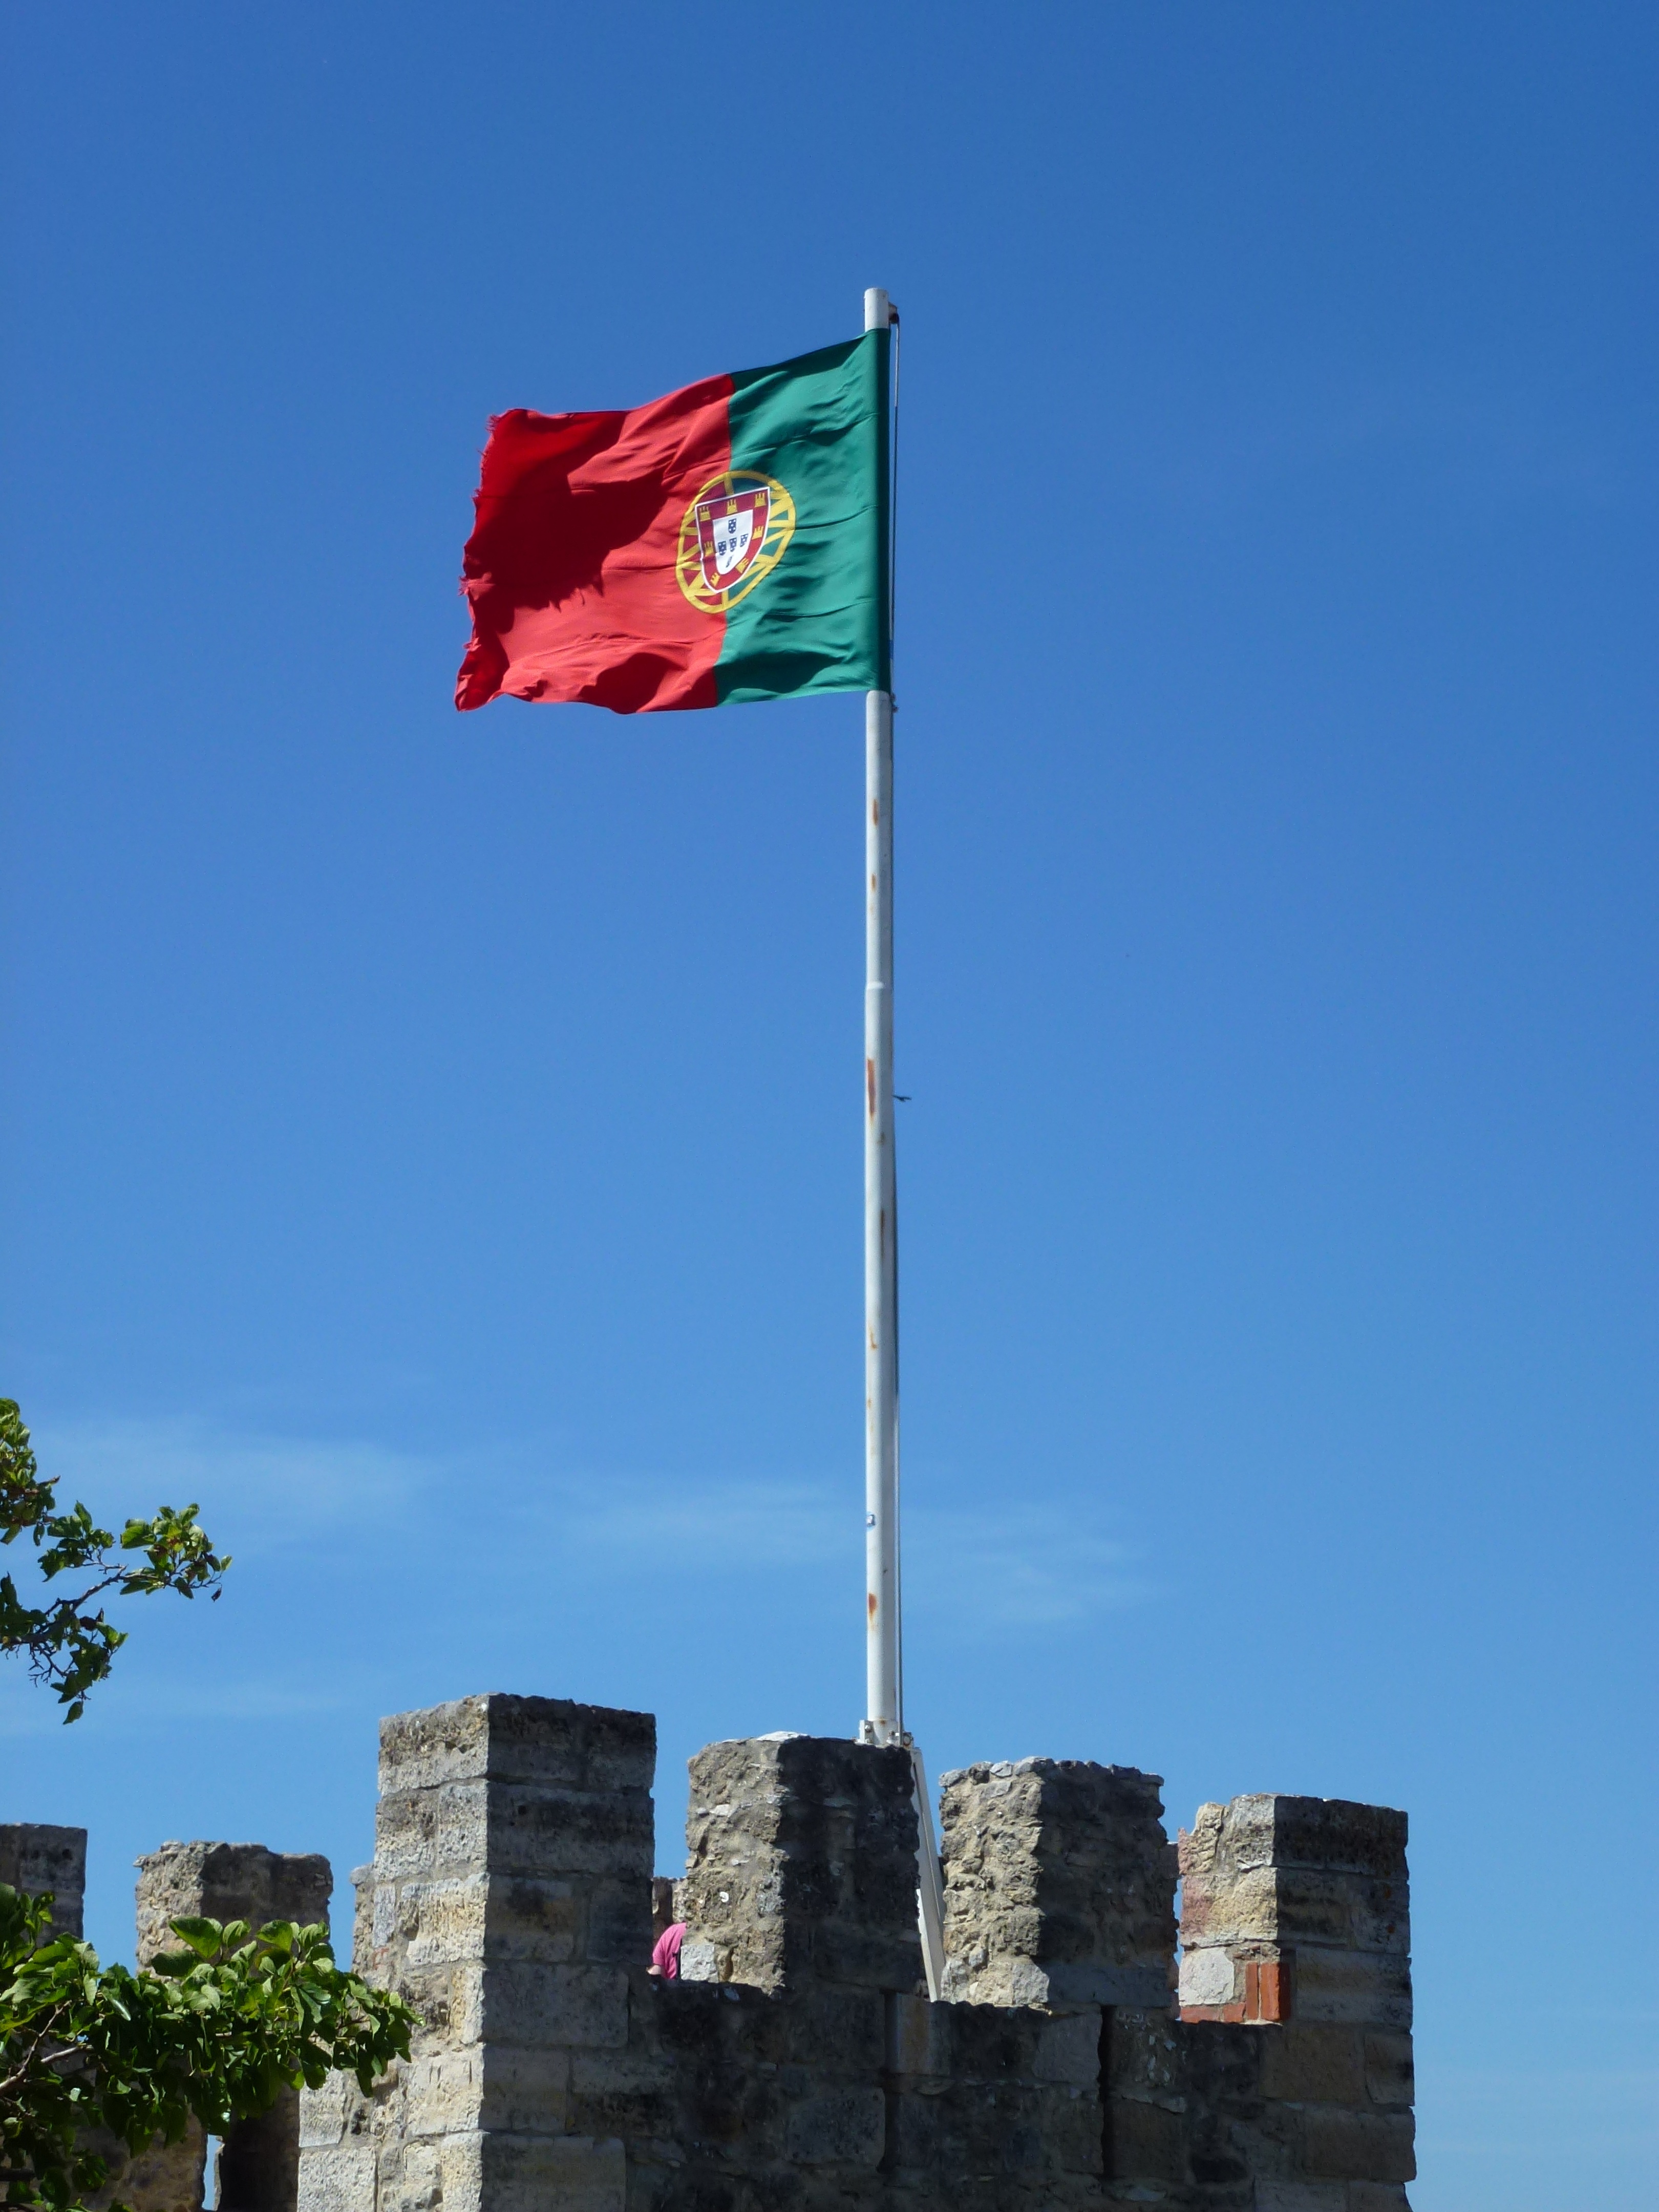
sky, wind, flag, landmark, barcelona, portugal, blow, portugal flag